Ștefan Arteni

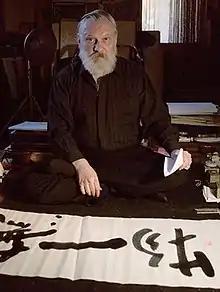

Ștefan C. Arteni (September 21, 1947 – April 1, 2020) was a Romanian artist, painter, calligrapher, architect, historian, essayist, and translator. His work focused on east Asian calligraphy, as well as secular and religious paintings.